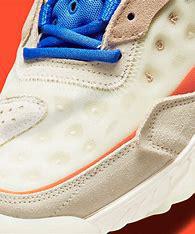
Brand: Jordan
Model: Delta 2